Max Krehan

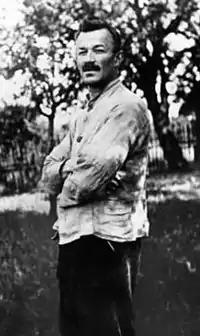
Max Krehan (early 1920s)

Max Krehan (July 11, 1875 – October 16, 1925) was a German Master Potter in Dornburg, Germany, who, in 1920, was appointed the "Lehrmeister" (Crafts Master) for the pottery workshop at the Bauhaus school in Weimar.